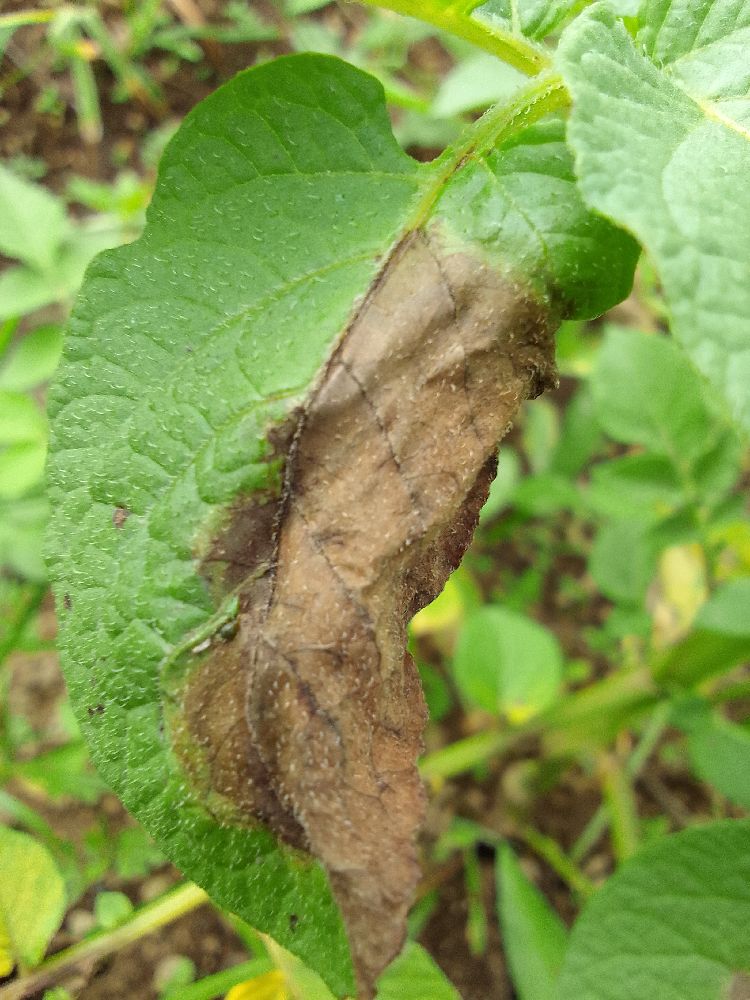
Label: Late blight